Refugio Oilers

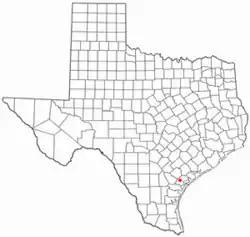
Location of Refugio, Texas.

In the final regular season standings, the Corpus Christi Spudders (92–44) finished 8.5 games ahead of the second place Harlingen Hubs (84–53), with Taft (68–67) and Refugio (67–67) finishing in third place and fourth place to qualify for the four–team playoffs. Corpus Christi had won the 1st half of the split–season schedule and tied with Harlingen for the second–half championship. The McAllen Packers (65–72) and Brownsville Charros (30–103) finished in fifth and sixth place. In the league finals, Harlingen defeated Corpus Christi to win the title. Both Harlingen (Detroit Tigers) and Corpus Christi (St. Louis Browns) were major league affiliate teams, the only two affiliated teams in the league.